Anna Netrebko

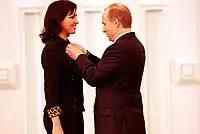
Netrebko and Putin in 2004 as she received the State Prize of the Russian Federation.

As of 2022, there has been a debate over her association with Russian president Vladimir Putin. In 2012 she appeared on a list of 499 celebrities endorsing Putin in the 2012 Russian presidential election alongside Valery Gergiev and Denis Matsuev. She later explained this as a gesture of recognition of Putin's support for the arts. After a blogger published that she also appeared on a declaration of support for Putin in 2018 she stated several times that she did not sign this declaration, that her name was kept from the 2012 list without her approval and that she did not even participate in the vote.